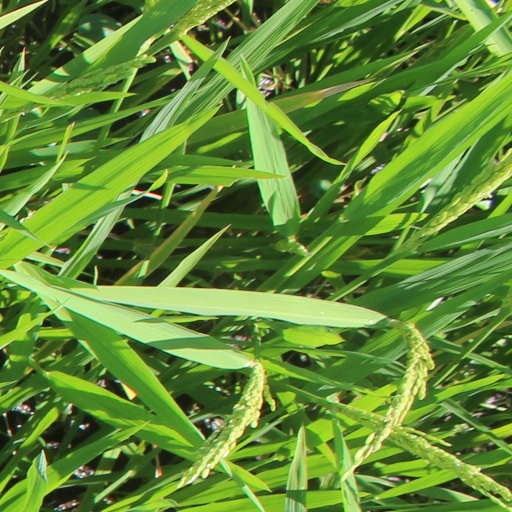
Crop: rice